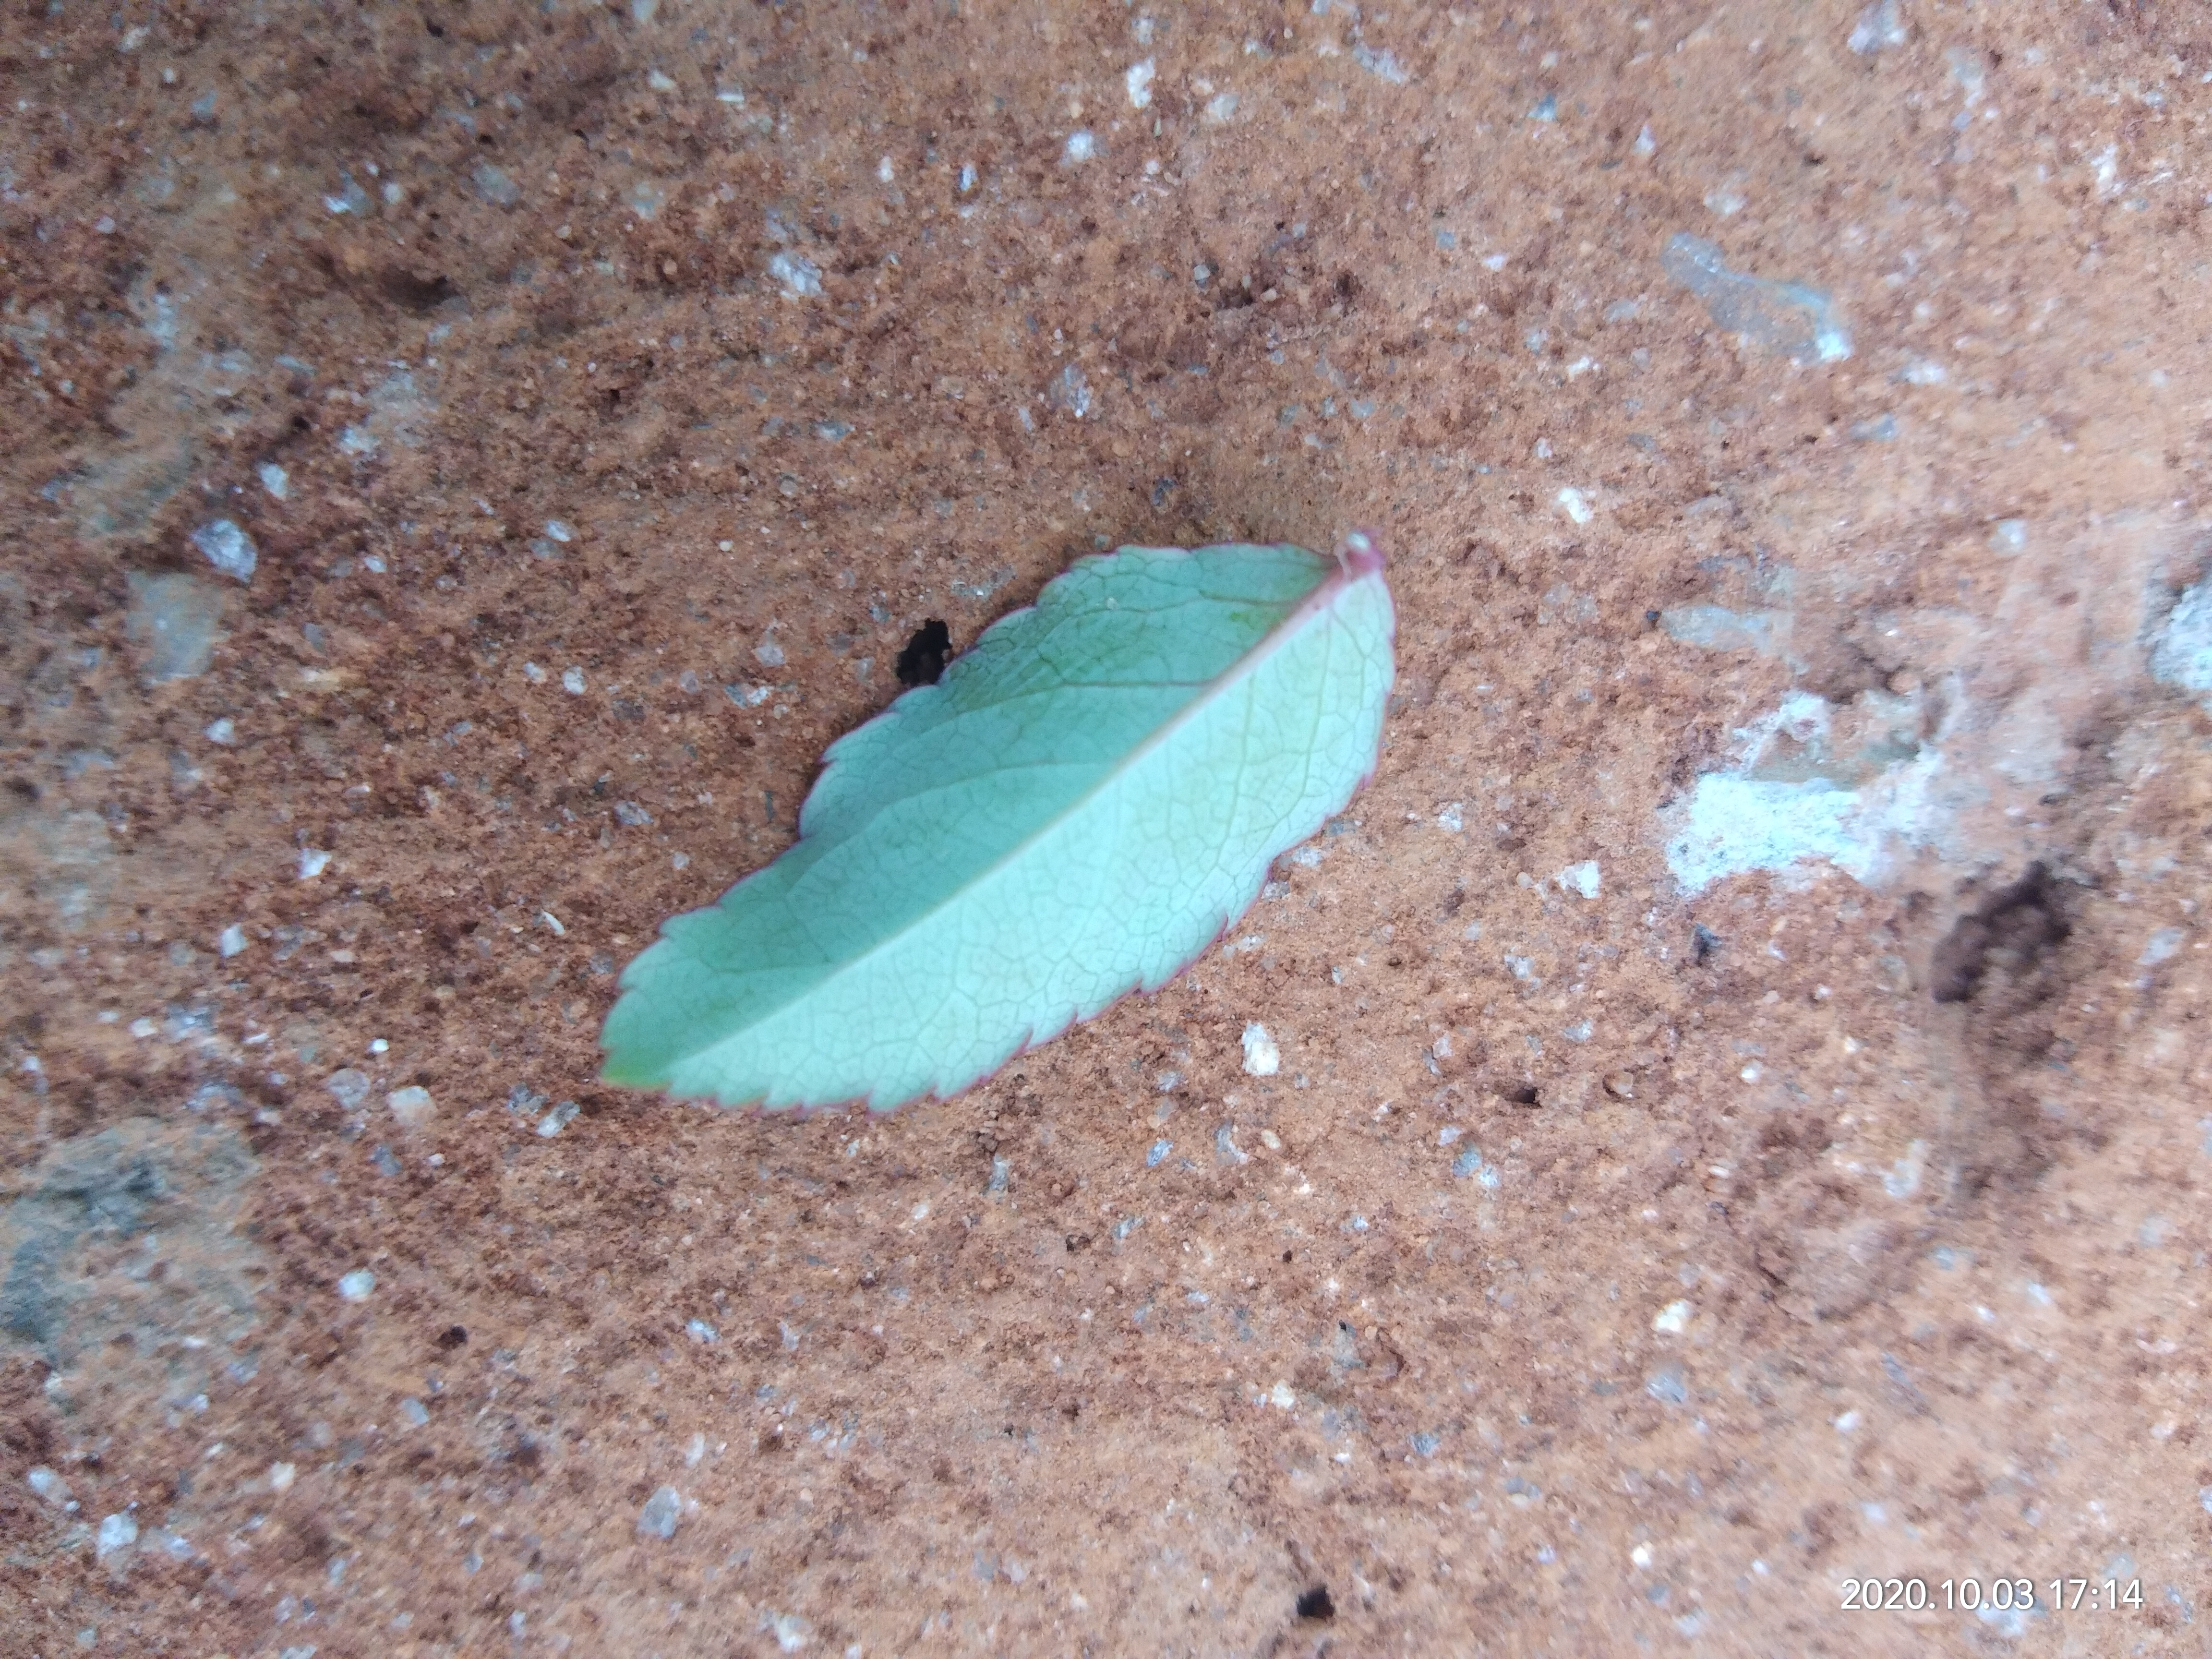
Plant: Rose